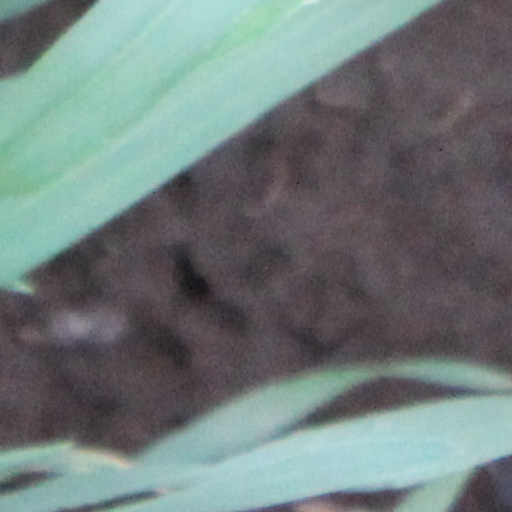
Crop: wheat